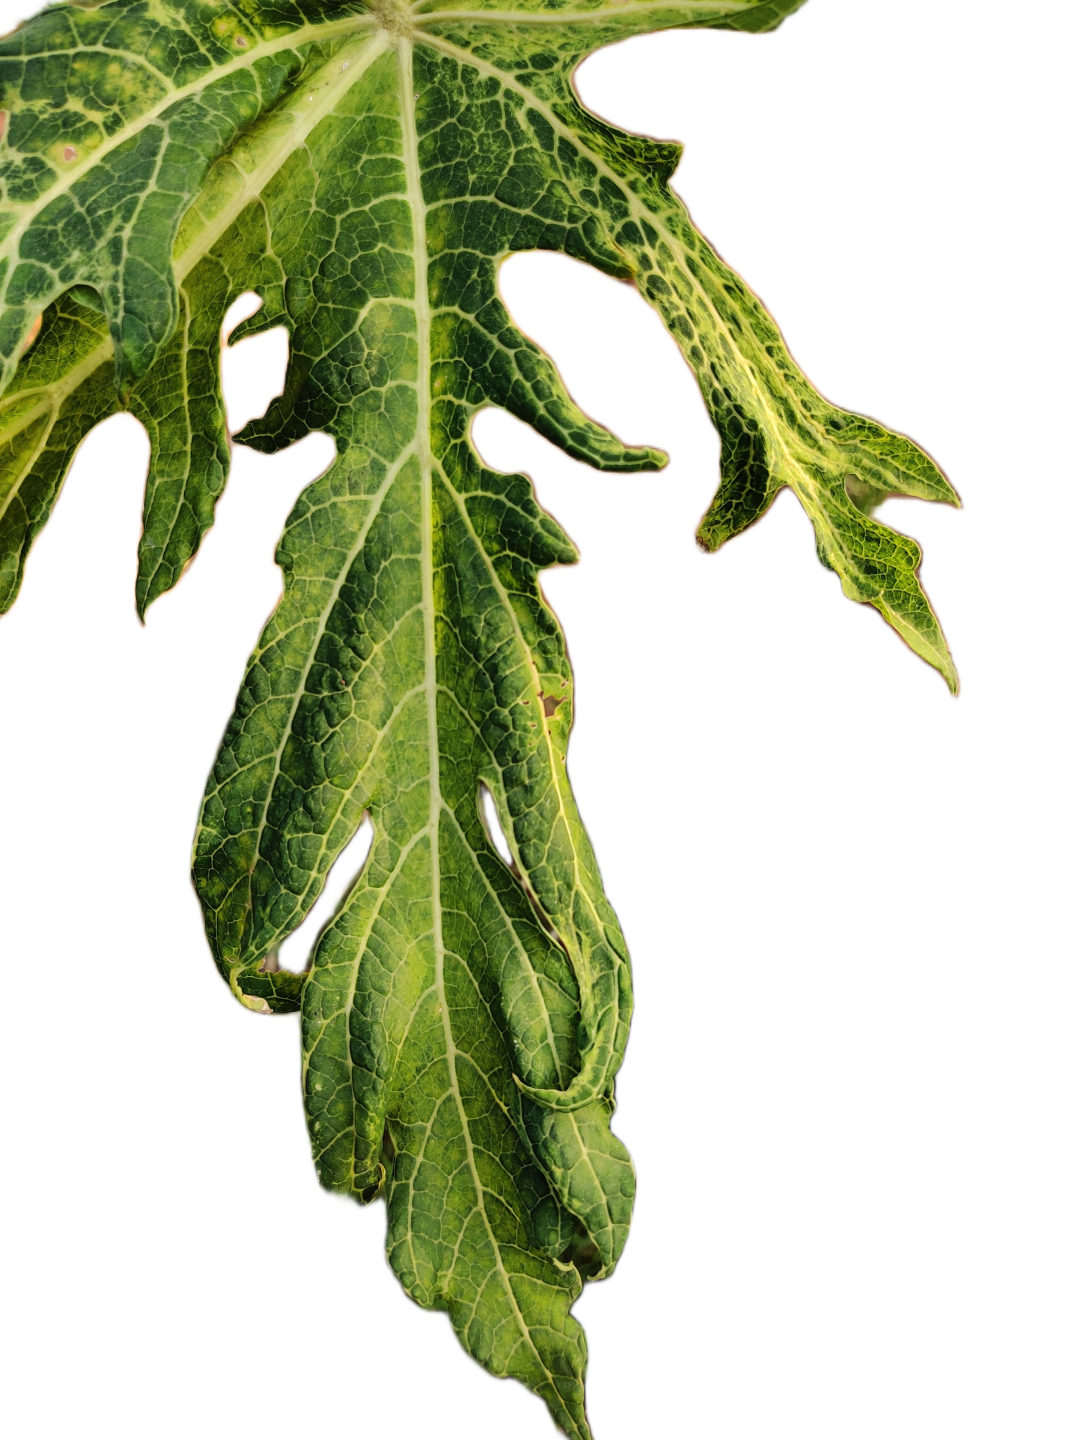
Crop: Papaya
Label: Curled_Yellow_Spot